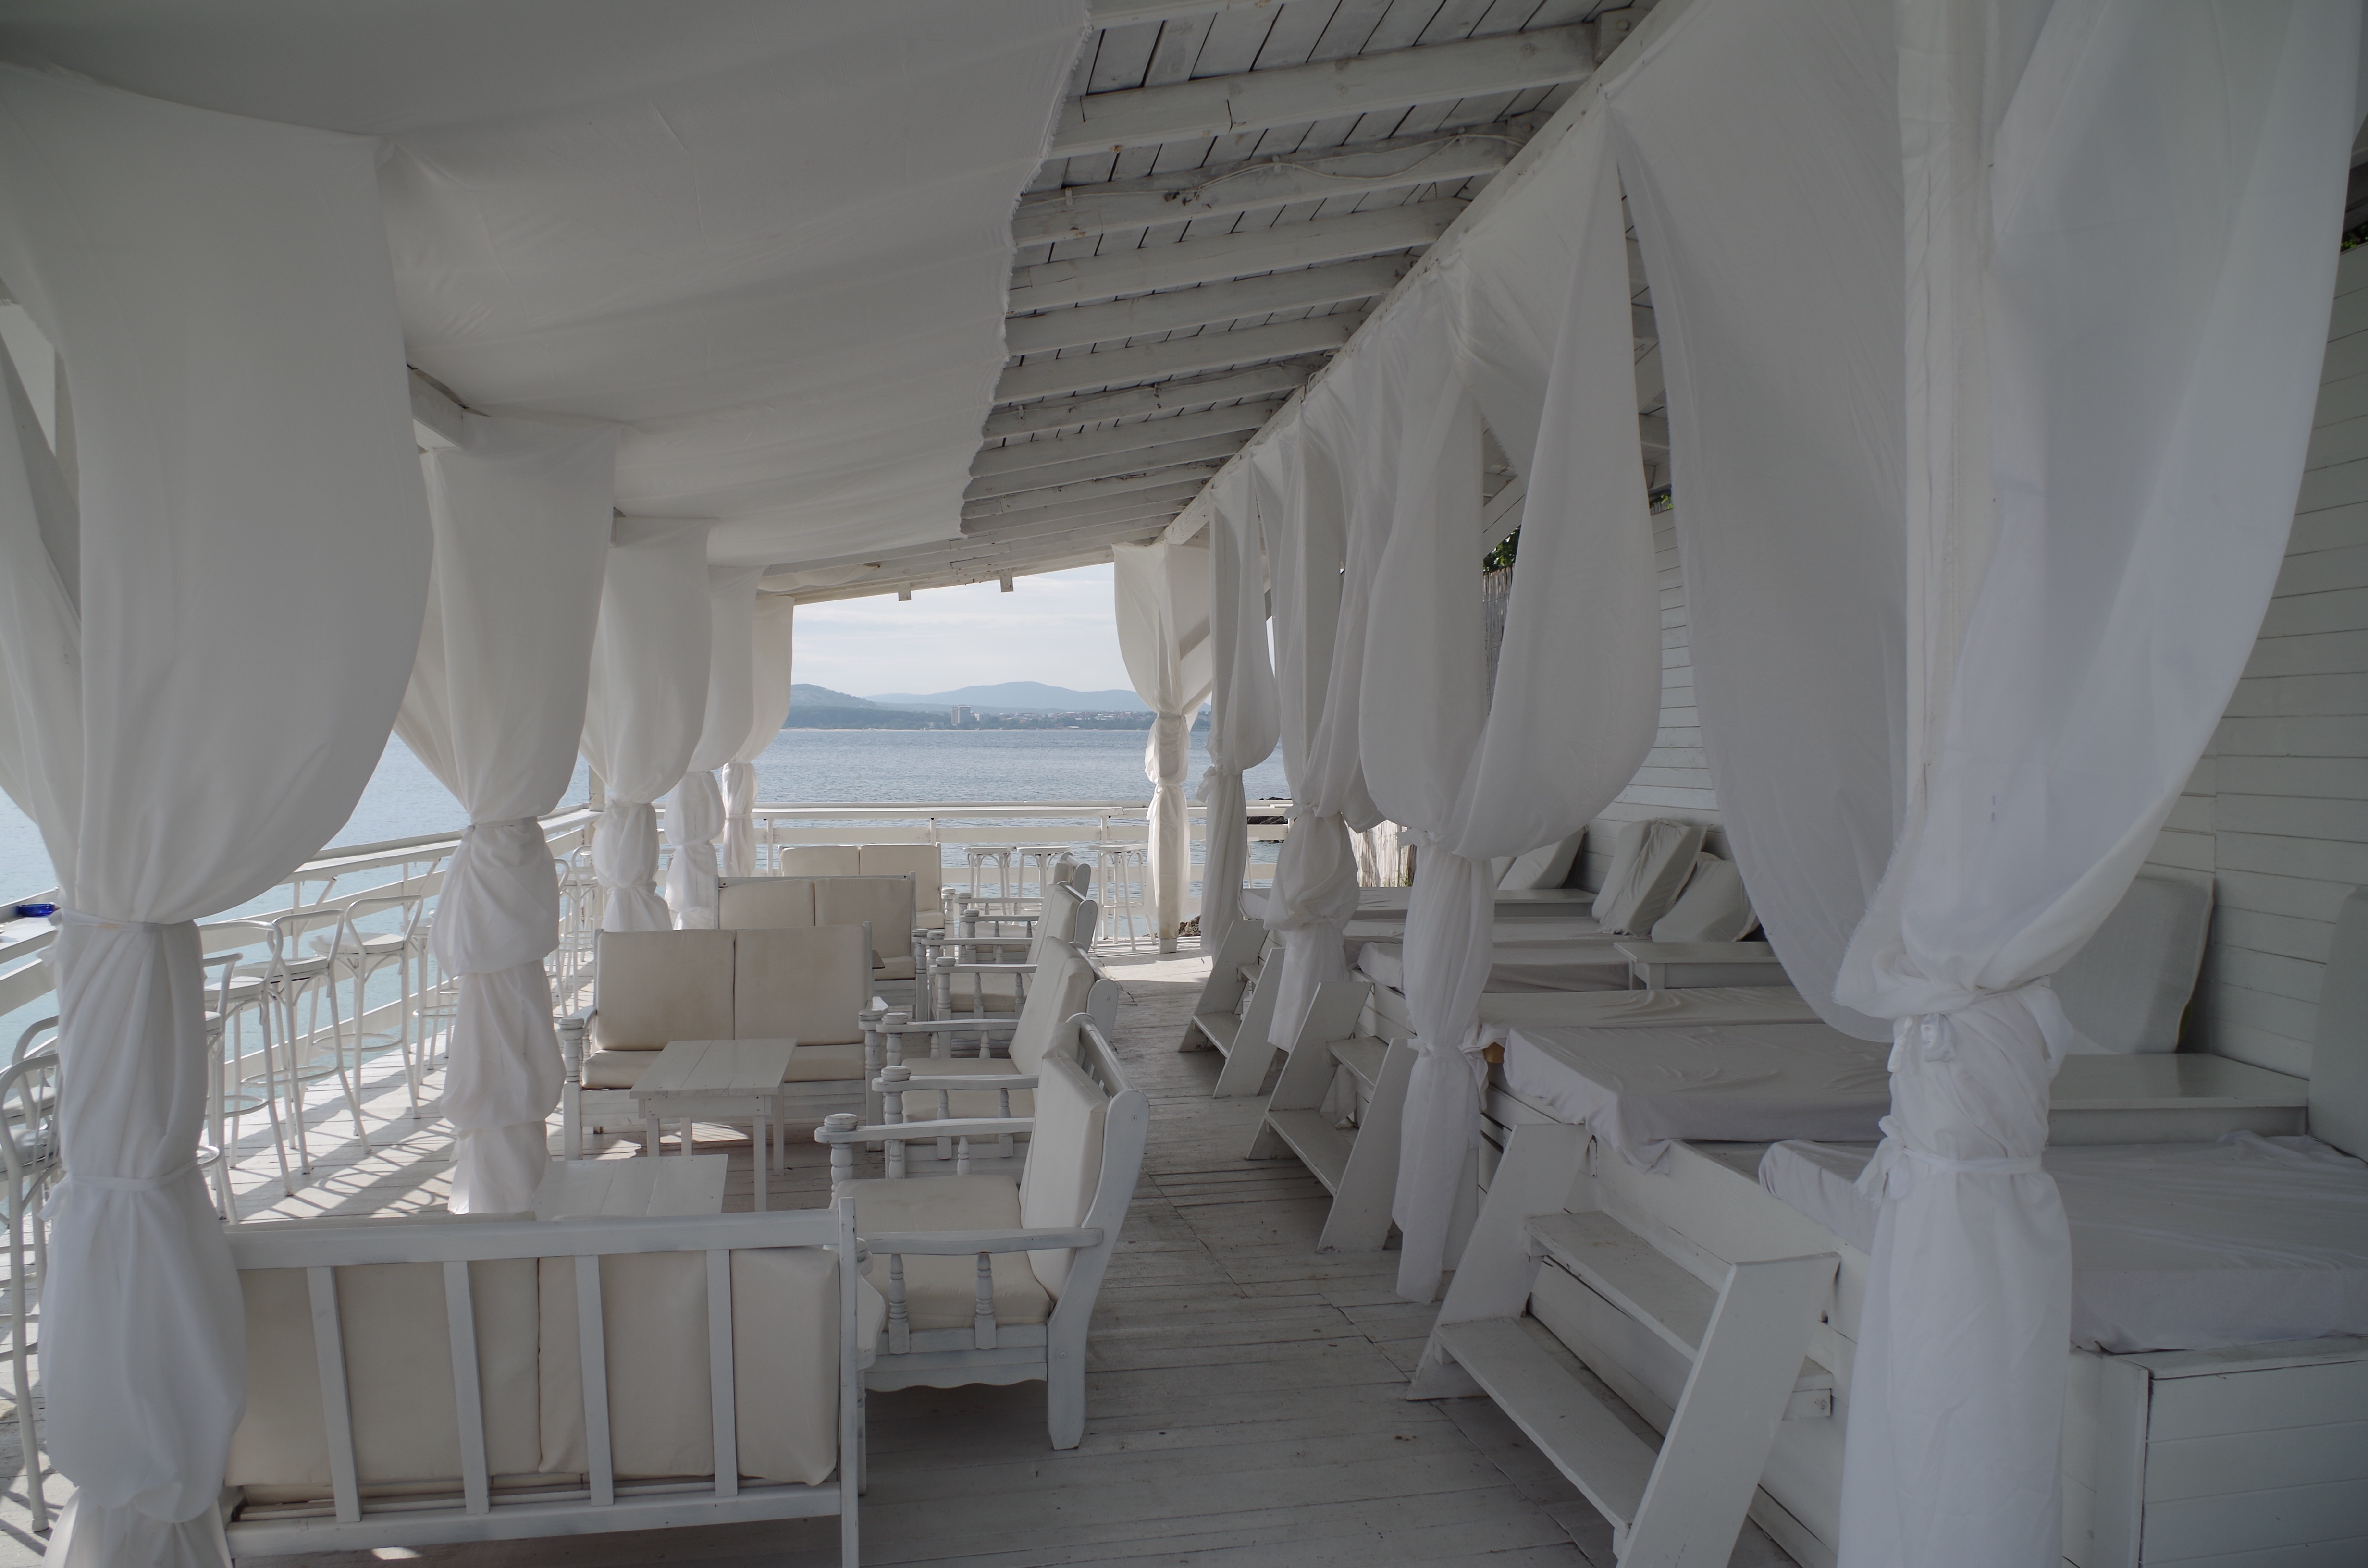
architecture, white, holiday, room, interior design, design, whiteness, bar by the sea